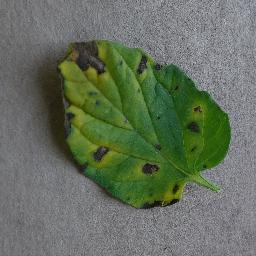
Label: Tomato___Early_blight